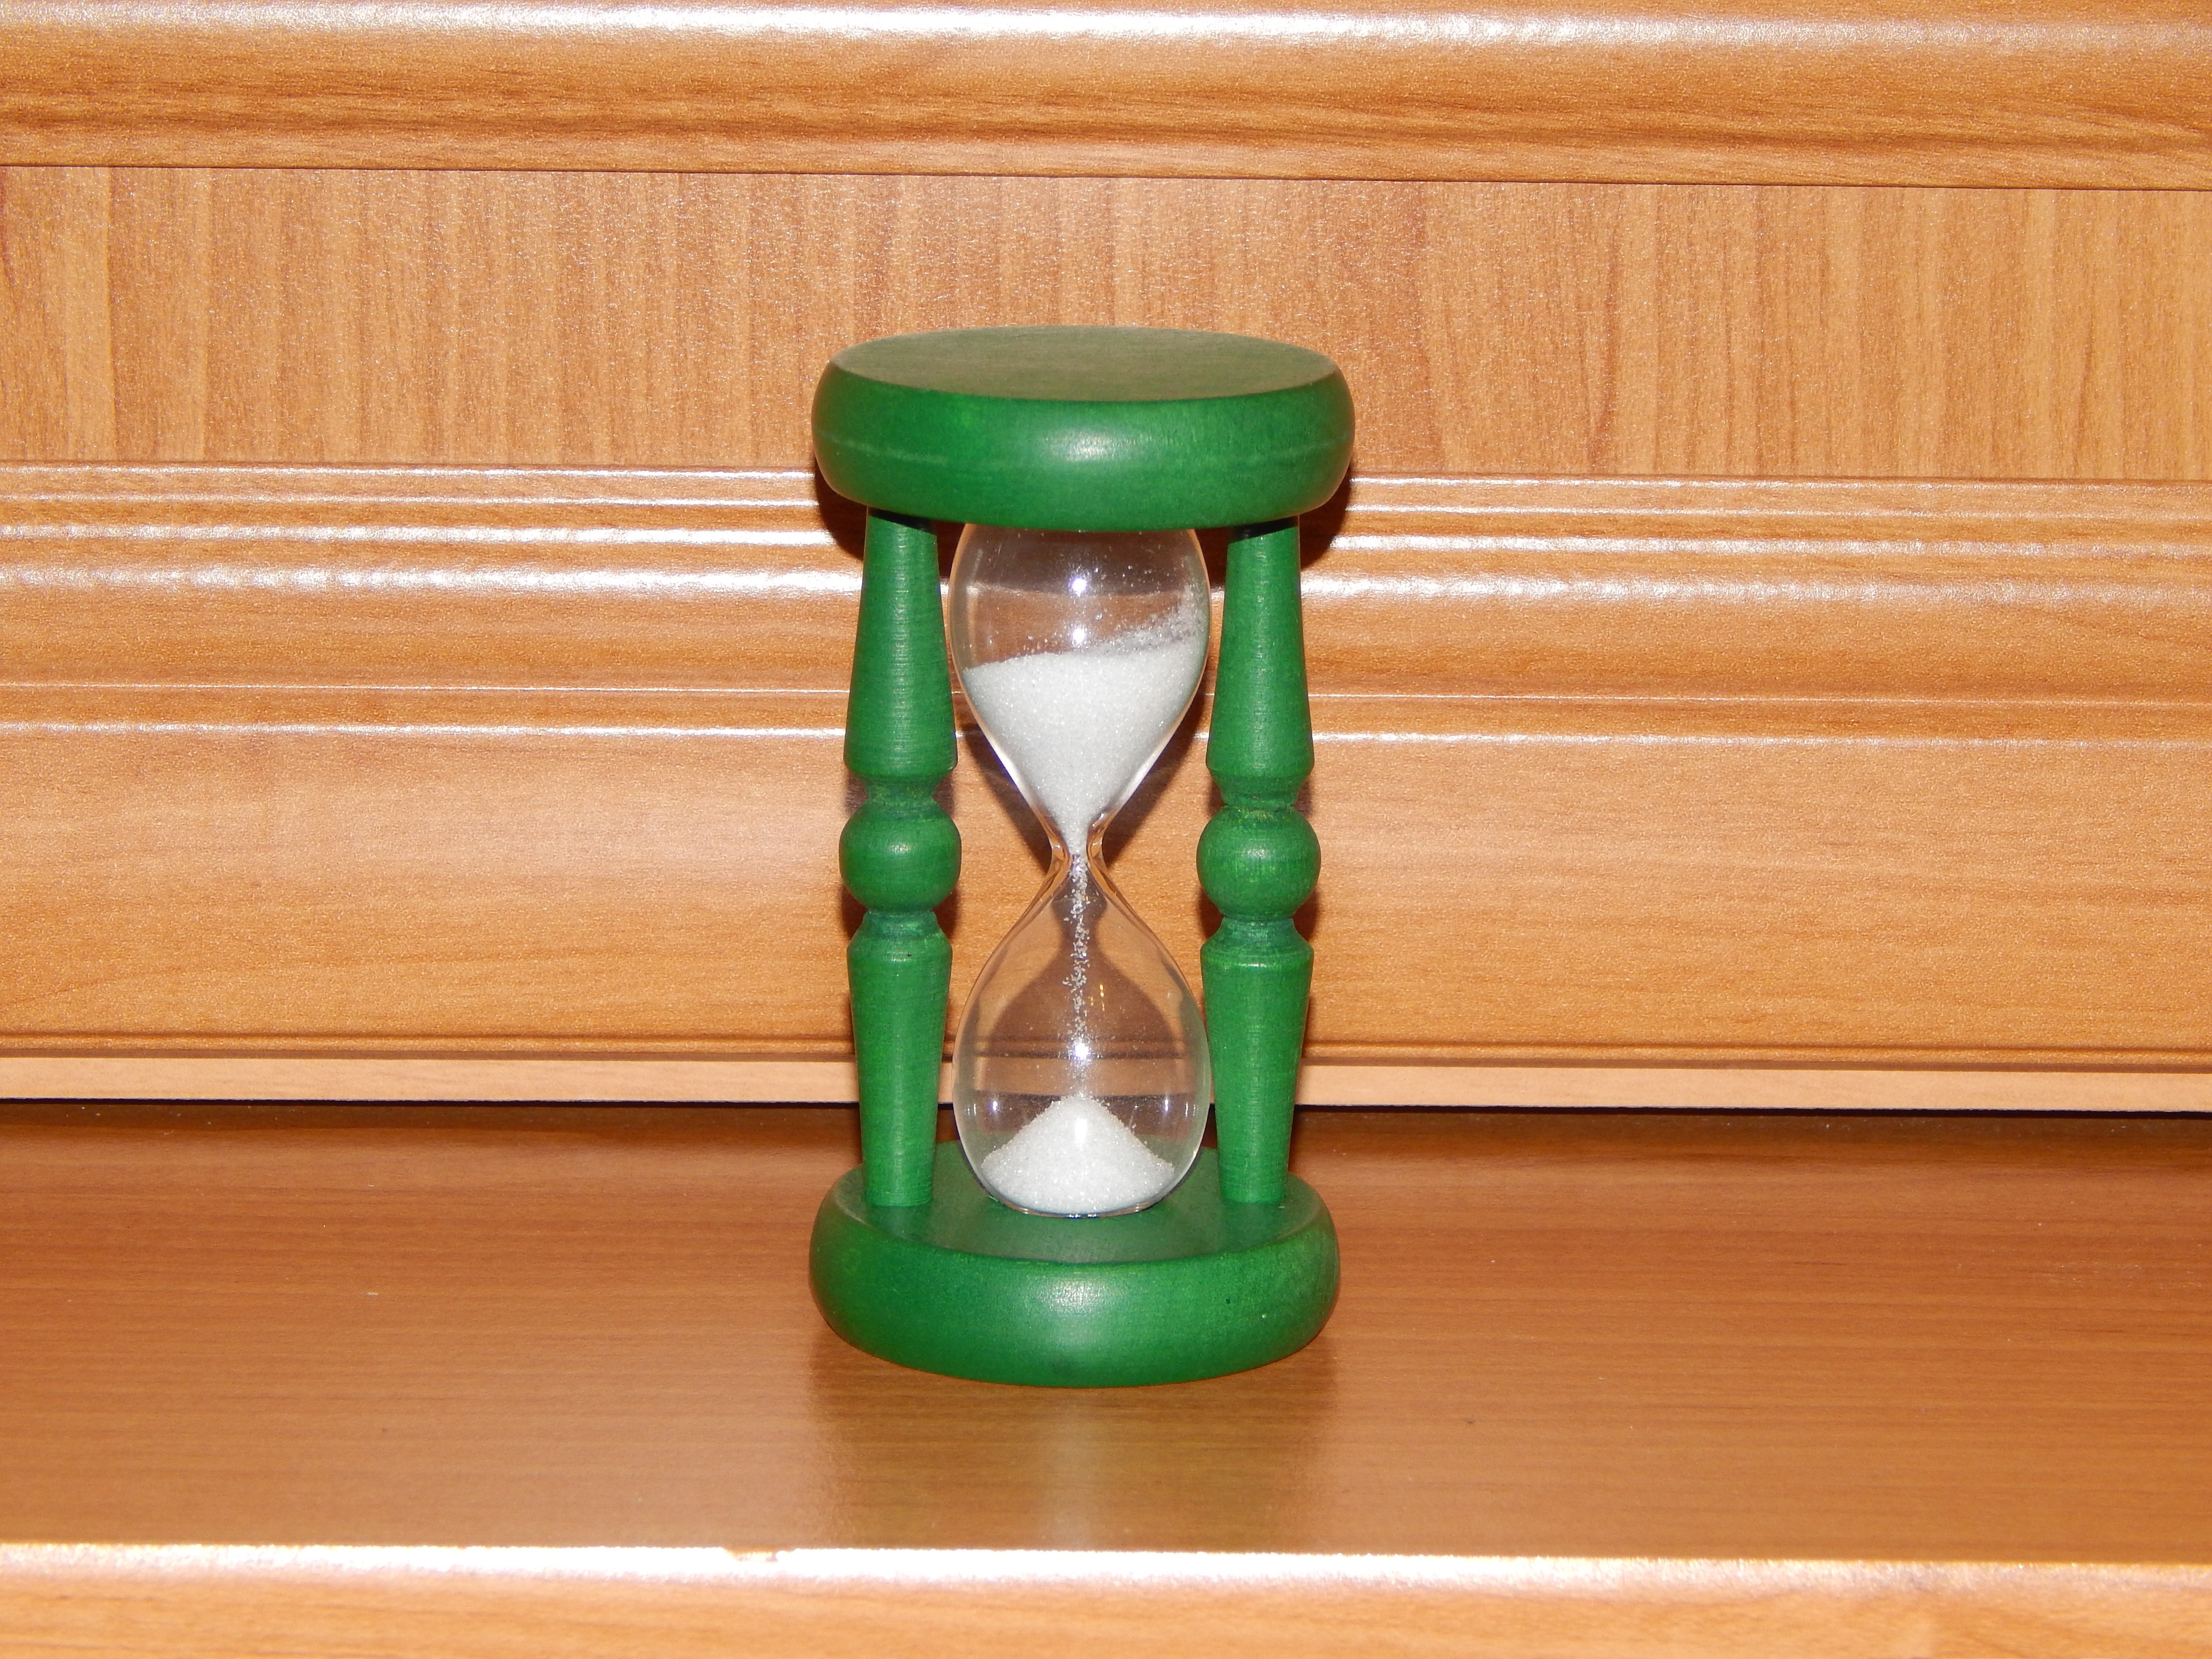
clock, time, tool, green, lighting, hourglass, the hourglass, measuring instrument